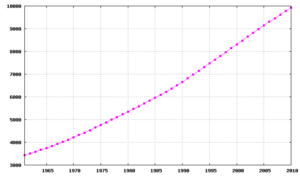
La Bolivie est l'un des pays les moins développés d'Amérique du Sud et l'un des moins densément peuplés. En 2015, la population est officiellement estimée à 11 410 651 habitants. La même année, les chiffres de la CIA, légèrement inférieures, donnent une estimation de 10 800 882 habitants. Dans les plaines du sud-est, la densité de population peut aller à moins d'un habitant au kilomètre carré alors que dans les régions montagneuses du centre du pays, le taux peut monter jusqu'à 10 habitants au kilomètre carré. Le taux d'urbanisation est estimé à 68,5 % de la population, contre 31,5 % de la population vivant dans les campagnes.
La Bolivie, en forme longue l'État plurinational de Bolivie, en espagnol Bolivia et Estado Plurinacional de Bolivia, en quechua Bulibiya et Bulibiya Mama llaqta, en aymara Wuliwya et Wuliwya Suyu, en guarani Volívia et Tetã Volívia, est un pays enclavé d'Amérique du Sud entouré par le Brésil au nord-est, le Paraguay au sud-est, l'Argentine au sud, le Chili au sud-ouest et le Pérou à l'ouest-nord-ouest.